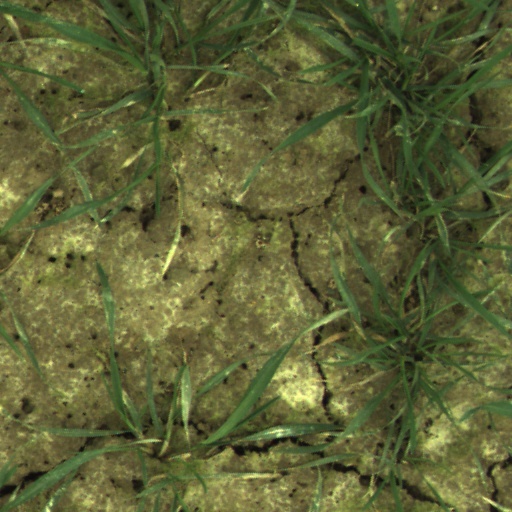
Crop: wheat